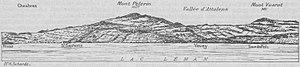
Mont Pèlerin vu du Bouveret –